Abish Kekilbayev

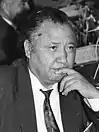
Kekilbayev in 1993

Abish Kekilbayev (6 December 1939 – 11 December 2015), was a Kazakh public and political figure, Hero of Labour of Kazakhstan (2009), People’s Writer of Kazakhstan (1992), and Honored Cultural Worker of the Kyrgyz Republic (1995). He is a laureate of the State Prize, a philologist, and an academician of the Academy of Social Sciences. He also holds the title of Honorary Professor at both Al-Farabi Kazakh National University and L. N. Gumilyov Eurasian National University. Served as a Senator of Kazakhstan from 2002 to 2010, State Secretary of Kazakhstan from 1996 to 2002, and the Supreme Council Chairman from 1994 until its dissolution in 1995.